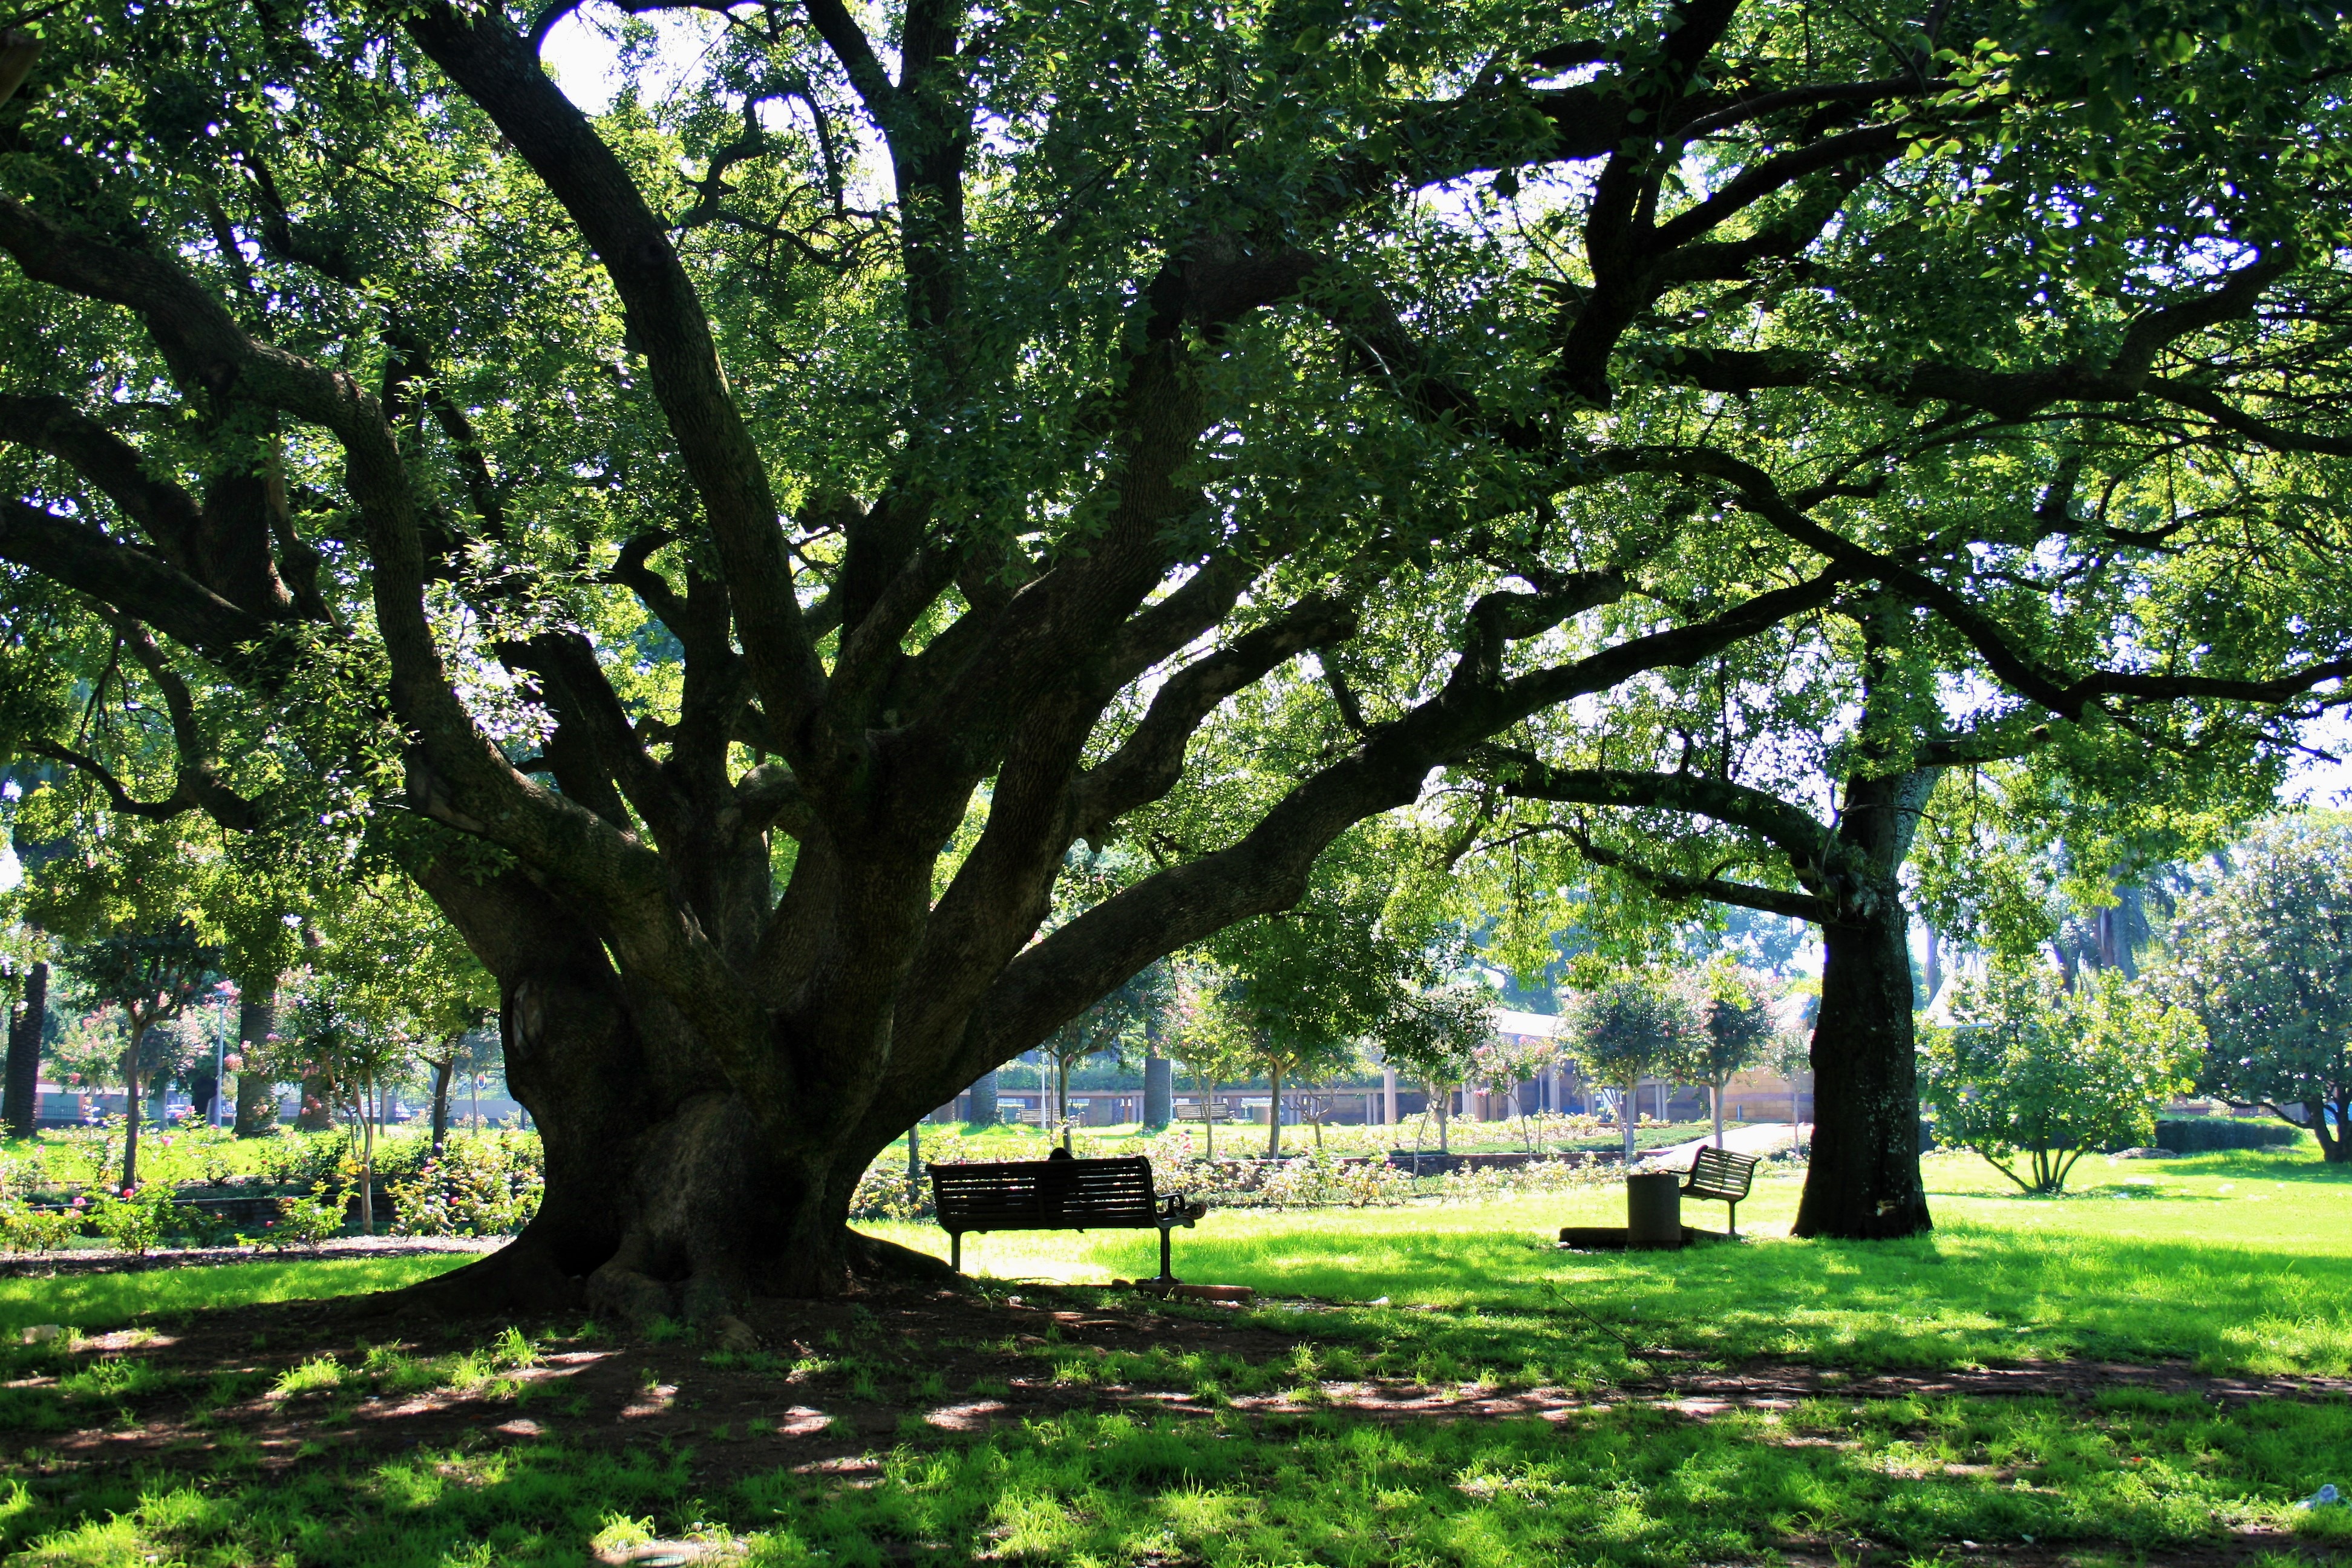
tree, branch, plant, leaf, flower, old, shade, green, park, botany, garden, majestic, grand, deciduous, oak, plantation, big, grove, woodland, oak tree, flowering plant, woody plant, land plant